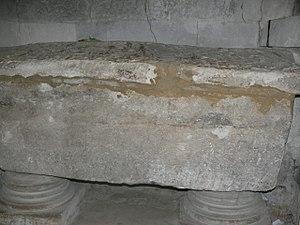
Fontaine-de-Vaucluse - église. Sarcophage dit de saint Véran
Saint Véran est un saint de l'Église catholique. Originaire de Barjac ou Lanuéjols en Gévaudan, il fut évêque de Cavaillon au VIᵉ siècle. Il est aussi connu sous le nom de Wrain latinisé en Veranus ou Uranus par confusion du v et du u.